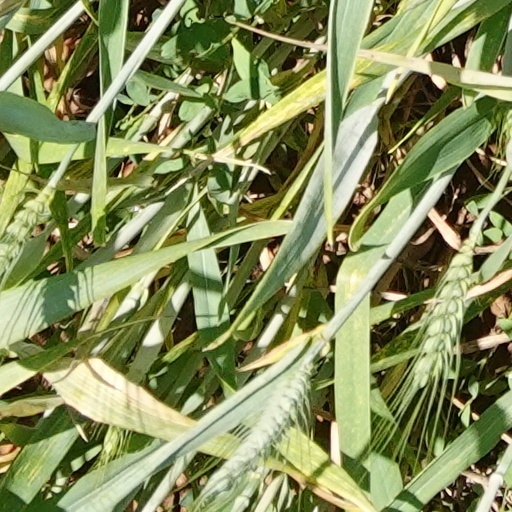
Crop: wheat